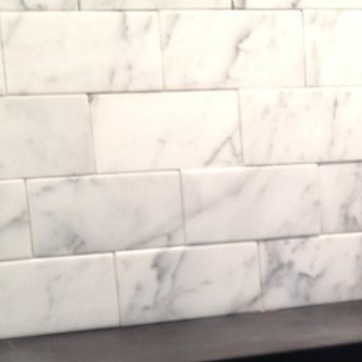
Material: tile